History of the Arab Socialist Ba'ath Party – Syria Region

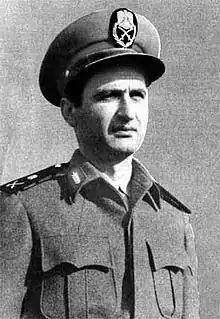
Jadid, one of the leading members of the Military Committee, and the leader of the 1966 coup

The secession from the UAR was a time of crisis for the party; several groups, including al-Hawrani, left the Ba'ath Party. al-Hawrani formally resigned on 20 June 1962 and re-established the ASP, but his popular appeal had weakened over the years, and the ASP's only electoral stronghold was the Hama Governorate. In 1962, Aflaq convened a congress which re-established the Ba'ath Party. The division in the original Ba'ath Party between the National Command led by Michel Aflaq and the “regionalists” in the Syrian party stemmed from the break-up of the United Arab Republic. Aflaq had sought to control the regionalist elementsan incoherent grouping led by Fa'iz al-Jasim, Yusuf Zuayyin, Munir al-Abdallah and Ibrahim Makhus. The regionalists hailed from towns in the Syrian periphery, where local Ba'ath Party structures had not dissolved during the years of union with Nasser. Aflaq retained the support of the majority of the non-Syrian National Command members (13 at the time).